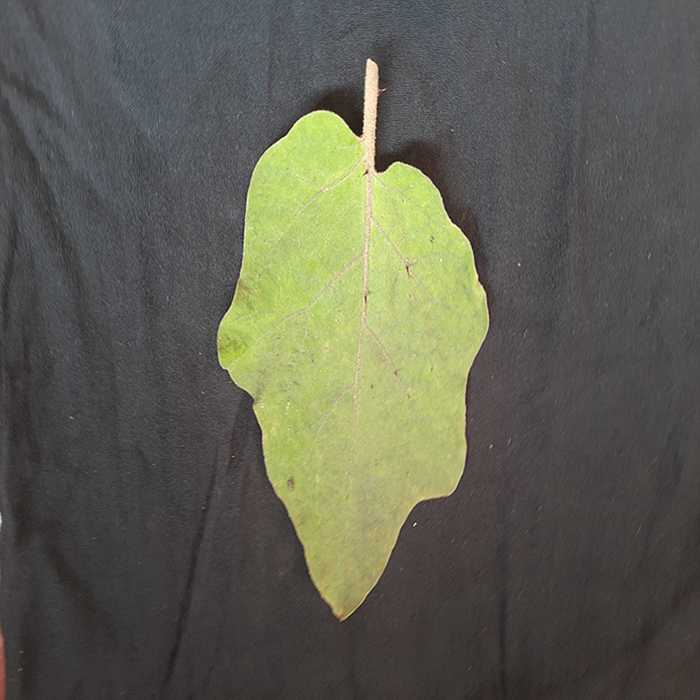
Plant: Eggplant
Label: Eggplant fresh leaf